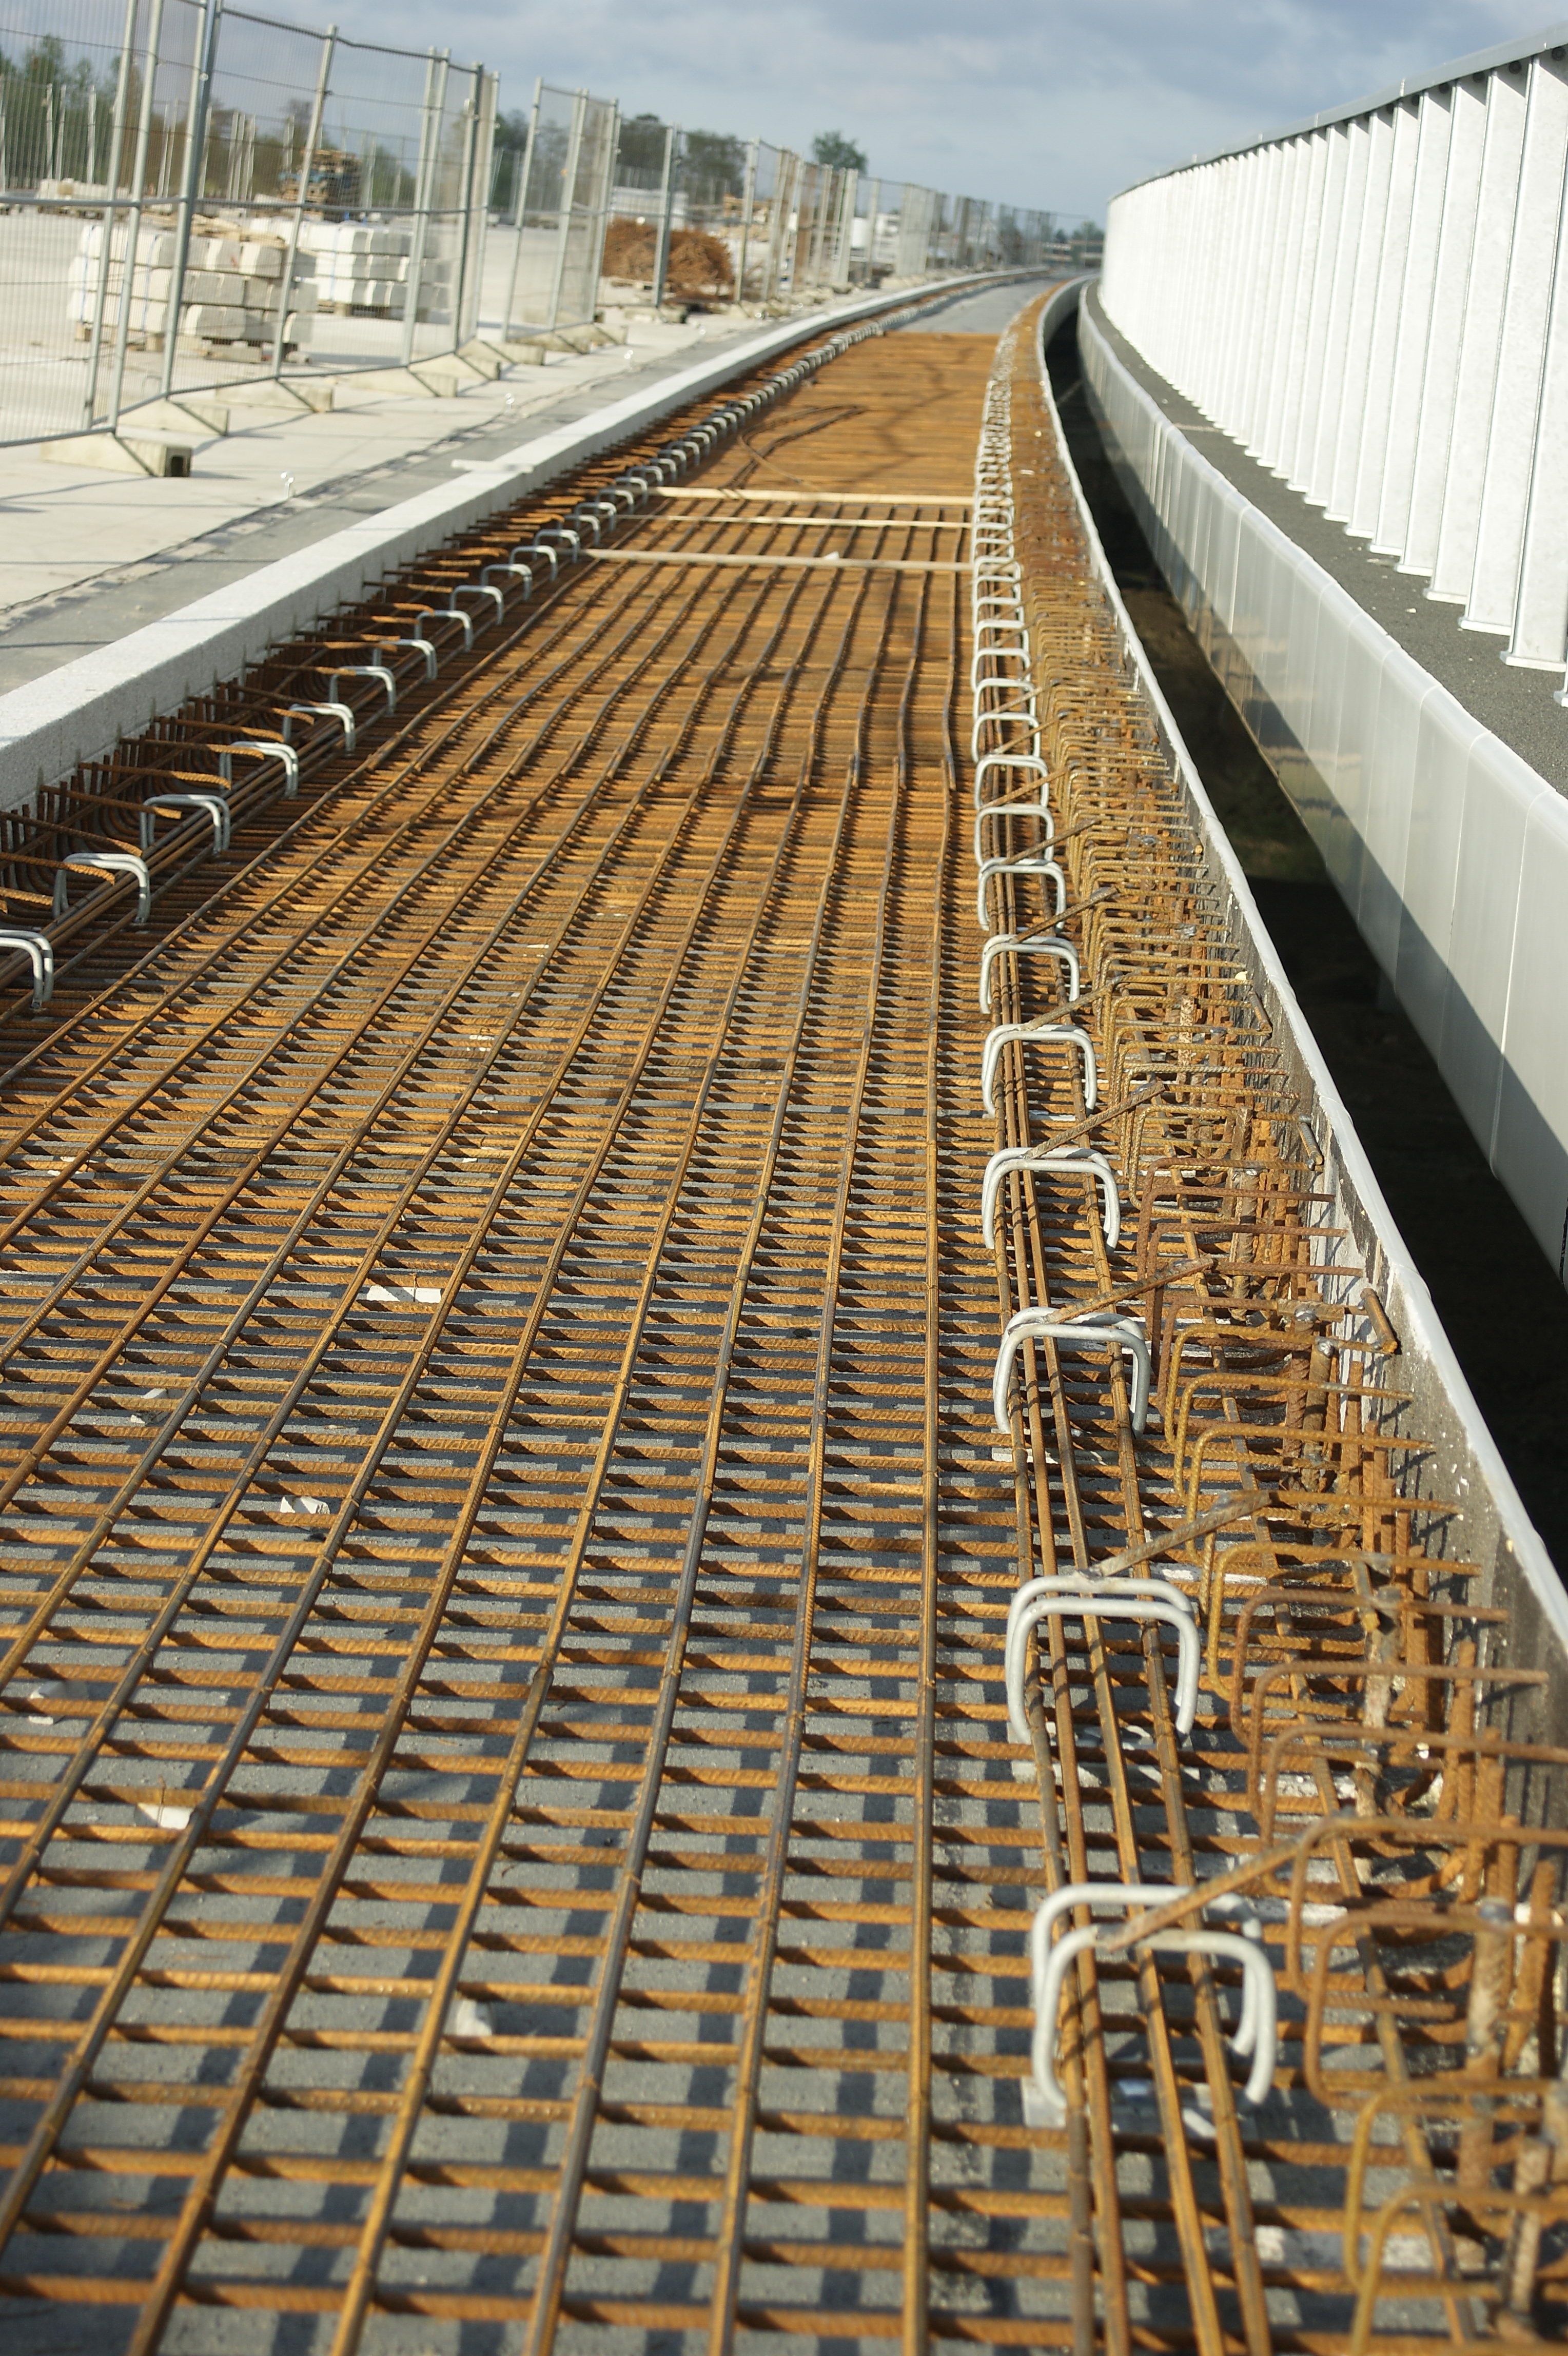
structure, track, train, steel, transport, construction, line, vehicle, metal, industry, material, concrete, foundation, builder, rail transport, reinforcement, reinforcement of concrete